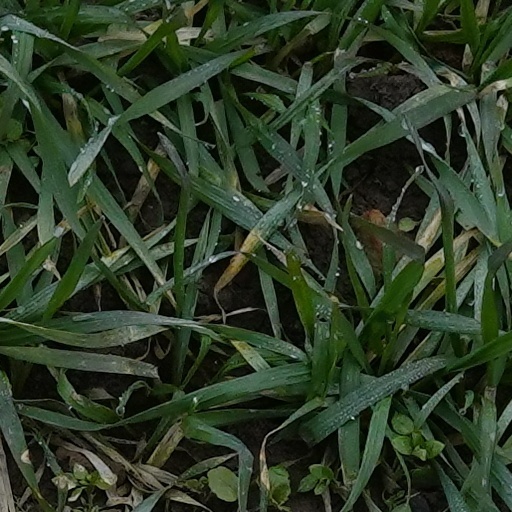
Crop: wheat